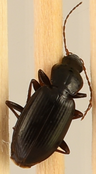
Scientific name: Calathus advena
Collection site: Rocky Mountains NEON (RMNP), plot RMNP_012